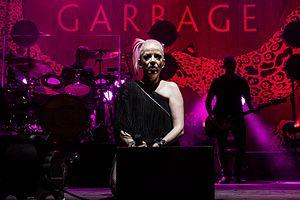
Garbage [ˈɡɑɹbɪd͡ʒ] est un groupe de rock alternatif américain, originaire de Madison, dans le Wisconsin.